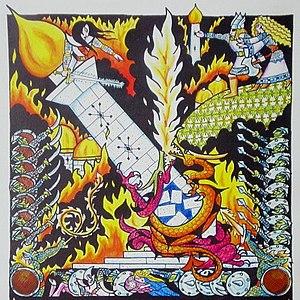
L'univers de la Terre du Milieu, créé par J. R. R. Tolkien, possède une chronologie détaillée. Elle apparaît notamment dans l'Appendice B du Seigneur des anneaux, qui retrace sous forme d'annales les événements des Second, Troisième et Quatrième Âges du Soleil. Les événements du Silmarillion ont également été l'objet d'annales, publiées après la mort de l'auteur dans les volumes de l'Histoire de la Terre du Milieu.